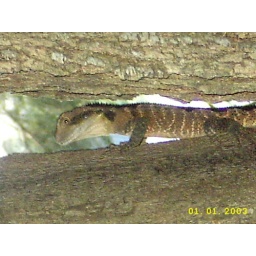
this water dragon was sitting in a tree at Nepean river